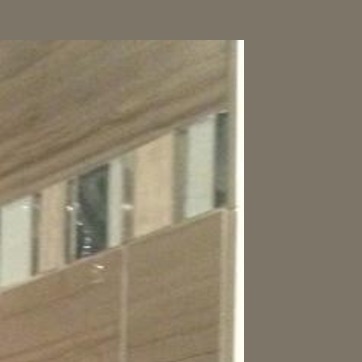
Material: tile